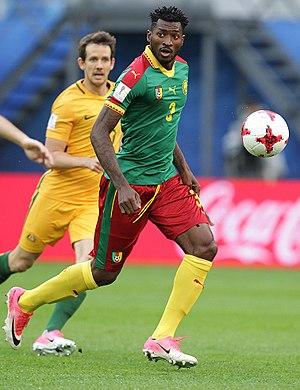
André-Frank Zambo Anguissa, né le 16 novembre 1995 à Yaoundé, est un footballeur international camerounais qui évolue au poste de milieu relayeur récupérateur. Il joue actuellement au Villarreal CF, en prêt du Fulham FC.